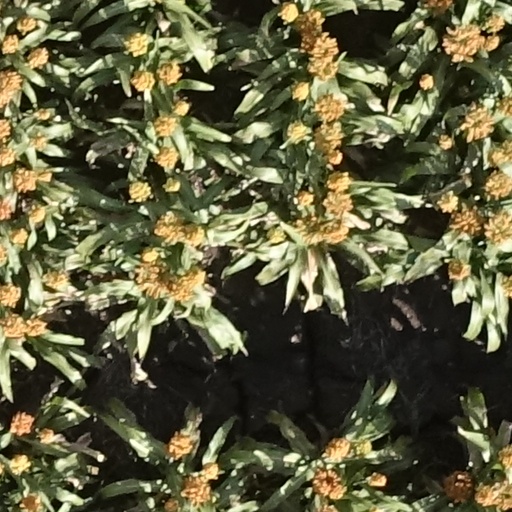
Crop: sorghum